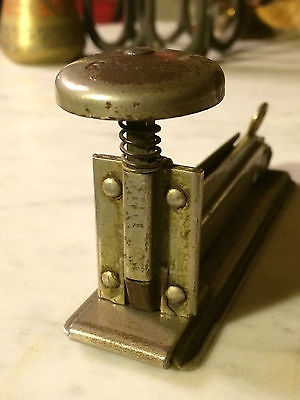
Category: stapler